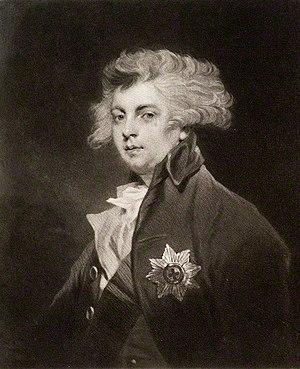
George IV fut roi du Royaume-Uni de Grande-Bretagne et d'Irlande et de Hanovre du 29 janvier 1820 jusqu'à sa mort.
Le 5 février est le 36ᵉ jour de l'année du calendrier grégorien. Il reste 329 jours avant la fin de l'année, 330 en cas d'année bissextile.